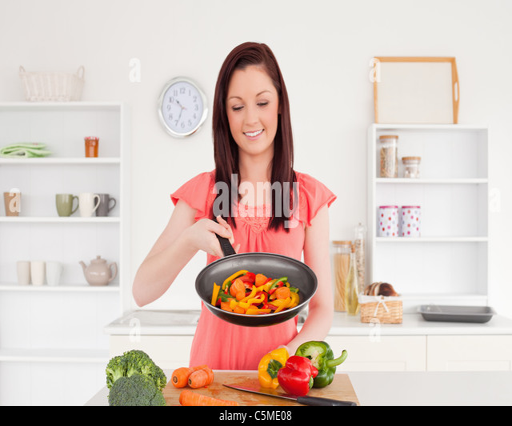
pretty red - haired woman cooking vegetables in the kitchen